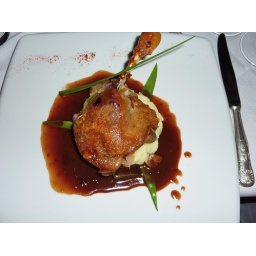
Crispy duck confit accompanied by red berry sauce.